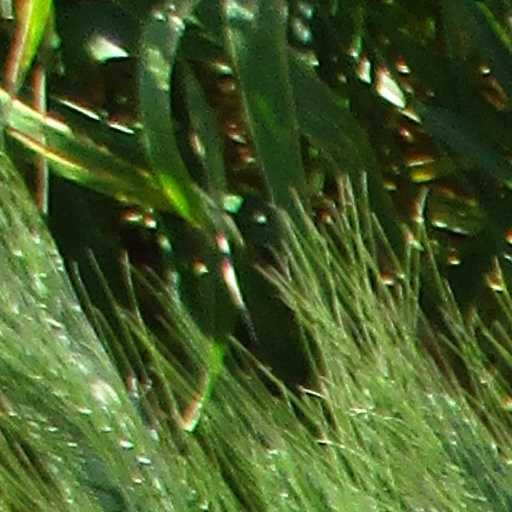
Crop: wheat